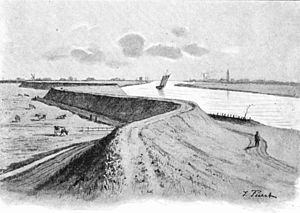
Groven (Dithmarschen) / Geografi
Eider ved Wollersum omkring 1895
Groven er en by og kommune i det nordlige Tyskland, beliggende i Amt Kirchspielslandgemeinden Eider i den nordlige del af Kreis Dithmarschen. Kreis Dithmarschen ligger i den sydvestlige del af delstaten Slesvig-Holsten.